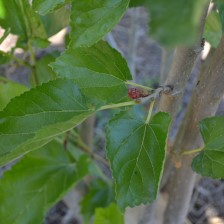
Variety: ChiangMaiBuriram60